Burning of the Riga synagogues

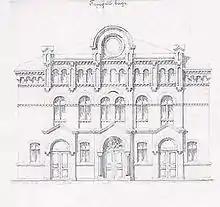
This synagogue on Stabu Street was burned on July 4, 1941. Max Kaufmann, a witness to the fire, stated that 30 Jews were burned alive inside.

The German army crossed the border in the early morning of Sunday, June 22, 1941. All along the front, the Soviet armed forces suffered a crushing defeat. On June 29, 1941, the occupying Red Army began a disorganized withdrawal from Riga, then under German aerial bombardment. To slow the German advance, the retreating Soviets had blown up all the bridges over the Daugava river. The highest church spire in the city, St. Peter's, had been set on fire by German bombs. Some Soviet sympathizers in the city set out pails of water and gave bread to the retreating troops, but these were futile gestures amid the military disaster. On July 1, 1941, the German army entered Riga. There were about 40,000 Jews in the city at that time.